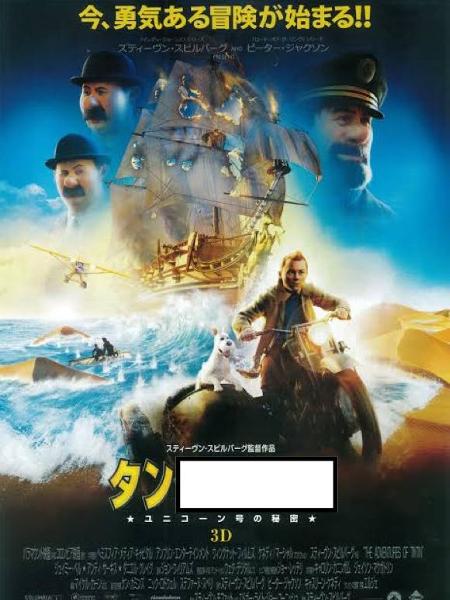
回答: ケンシッパイ